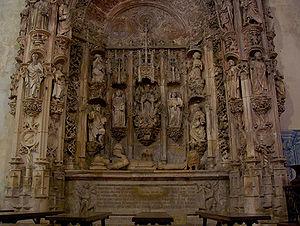
"Alphonse Iᵉʳ, aussi connu en portugais Afonso Henriques, surnommé le ""Conquérant"", le ""Fondateur"" ou le ""Grand"", est comte puis premier roi de Portugal de 1139 à sa mort.
Le monastère de la Sainte-Croix se trouve dans la freguesia de Santa Cruz à Coimbra au Portugal. Ce monastère de chanoines réguliers a été fondé par saint Théoton et ses compagnons en 1132.